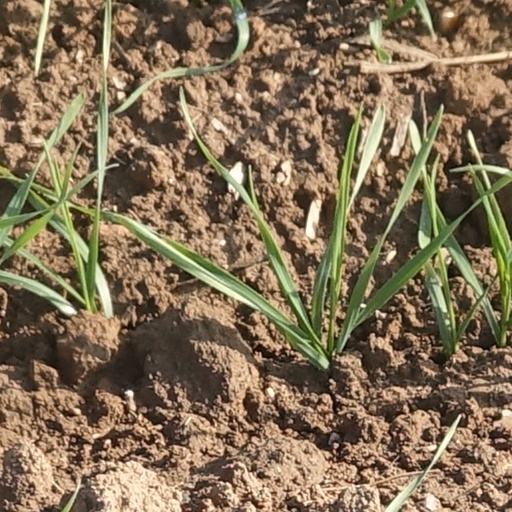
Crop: wheat